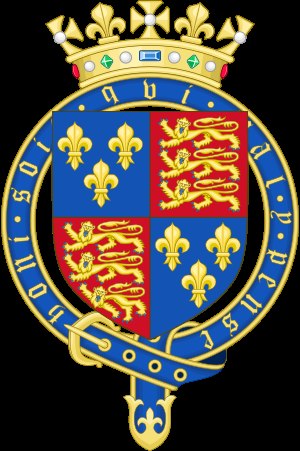
Engelske regenter
Kongeriget Englands rigsvåben, 1399–1603.
"Dette er en liste over engelske regenter. Den omfatter ikke regenter af den moderne stat Storbritannien og Nordirland, der først opstod med vedtagelsen af Acts of Union i 1707. Denne liste omfatter kun monarker af det nu hedengangne Kongeriget England samt disse monarkers institutionelle forgængere, kongerne af Wessex, som var de første til at betegne sig selv ""konger af England.""